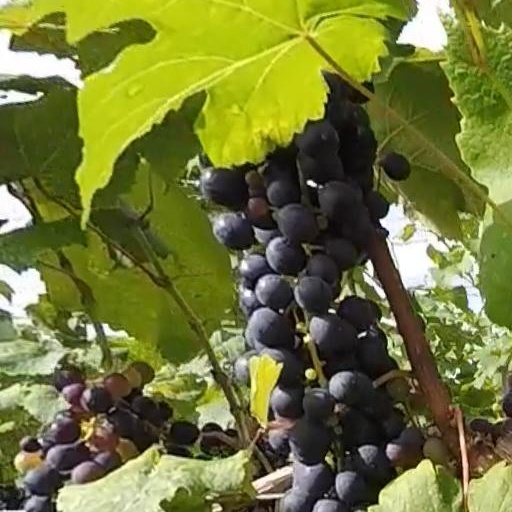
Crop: grape